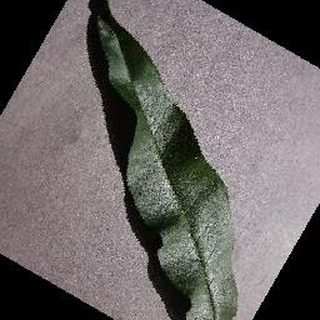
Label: healthy_peach